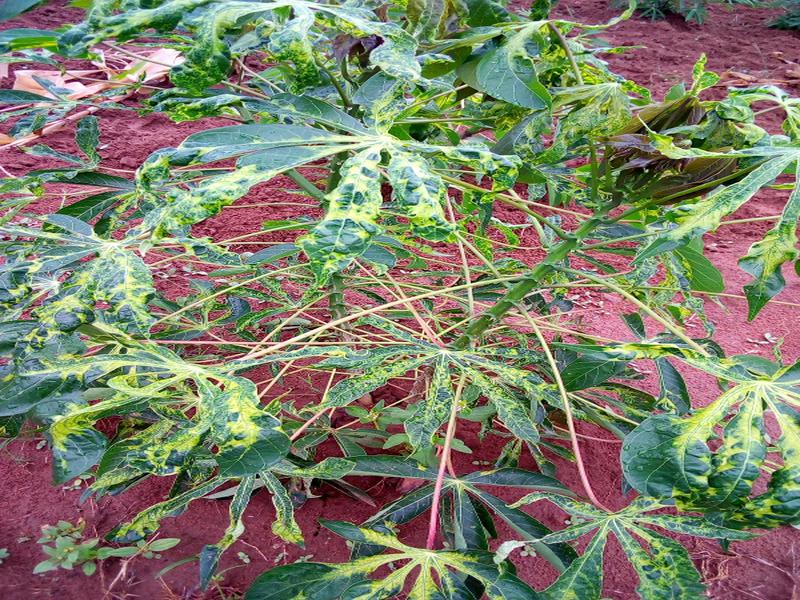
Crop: cassava
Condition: mosaic_disease